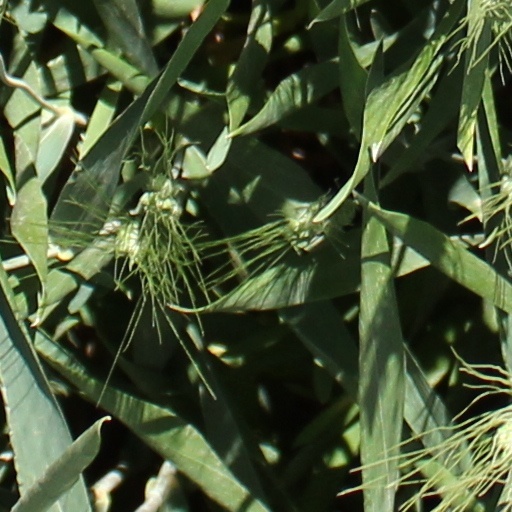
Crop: wheat